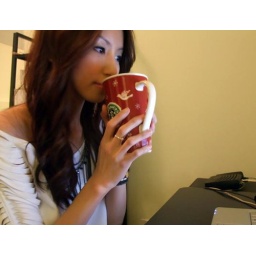
building my house in second life